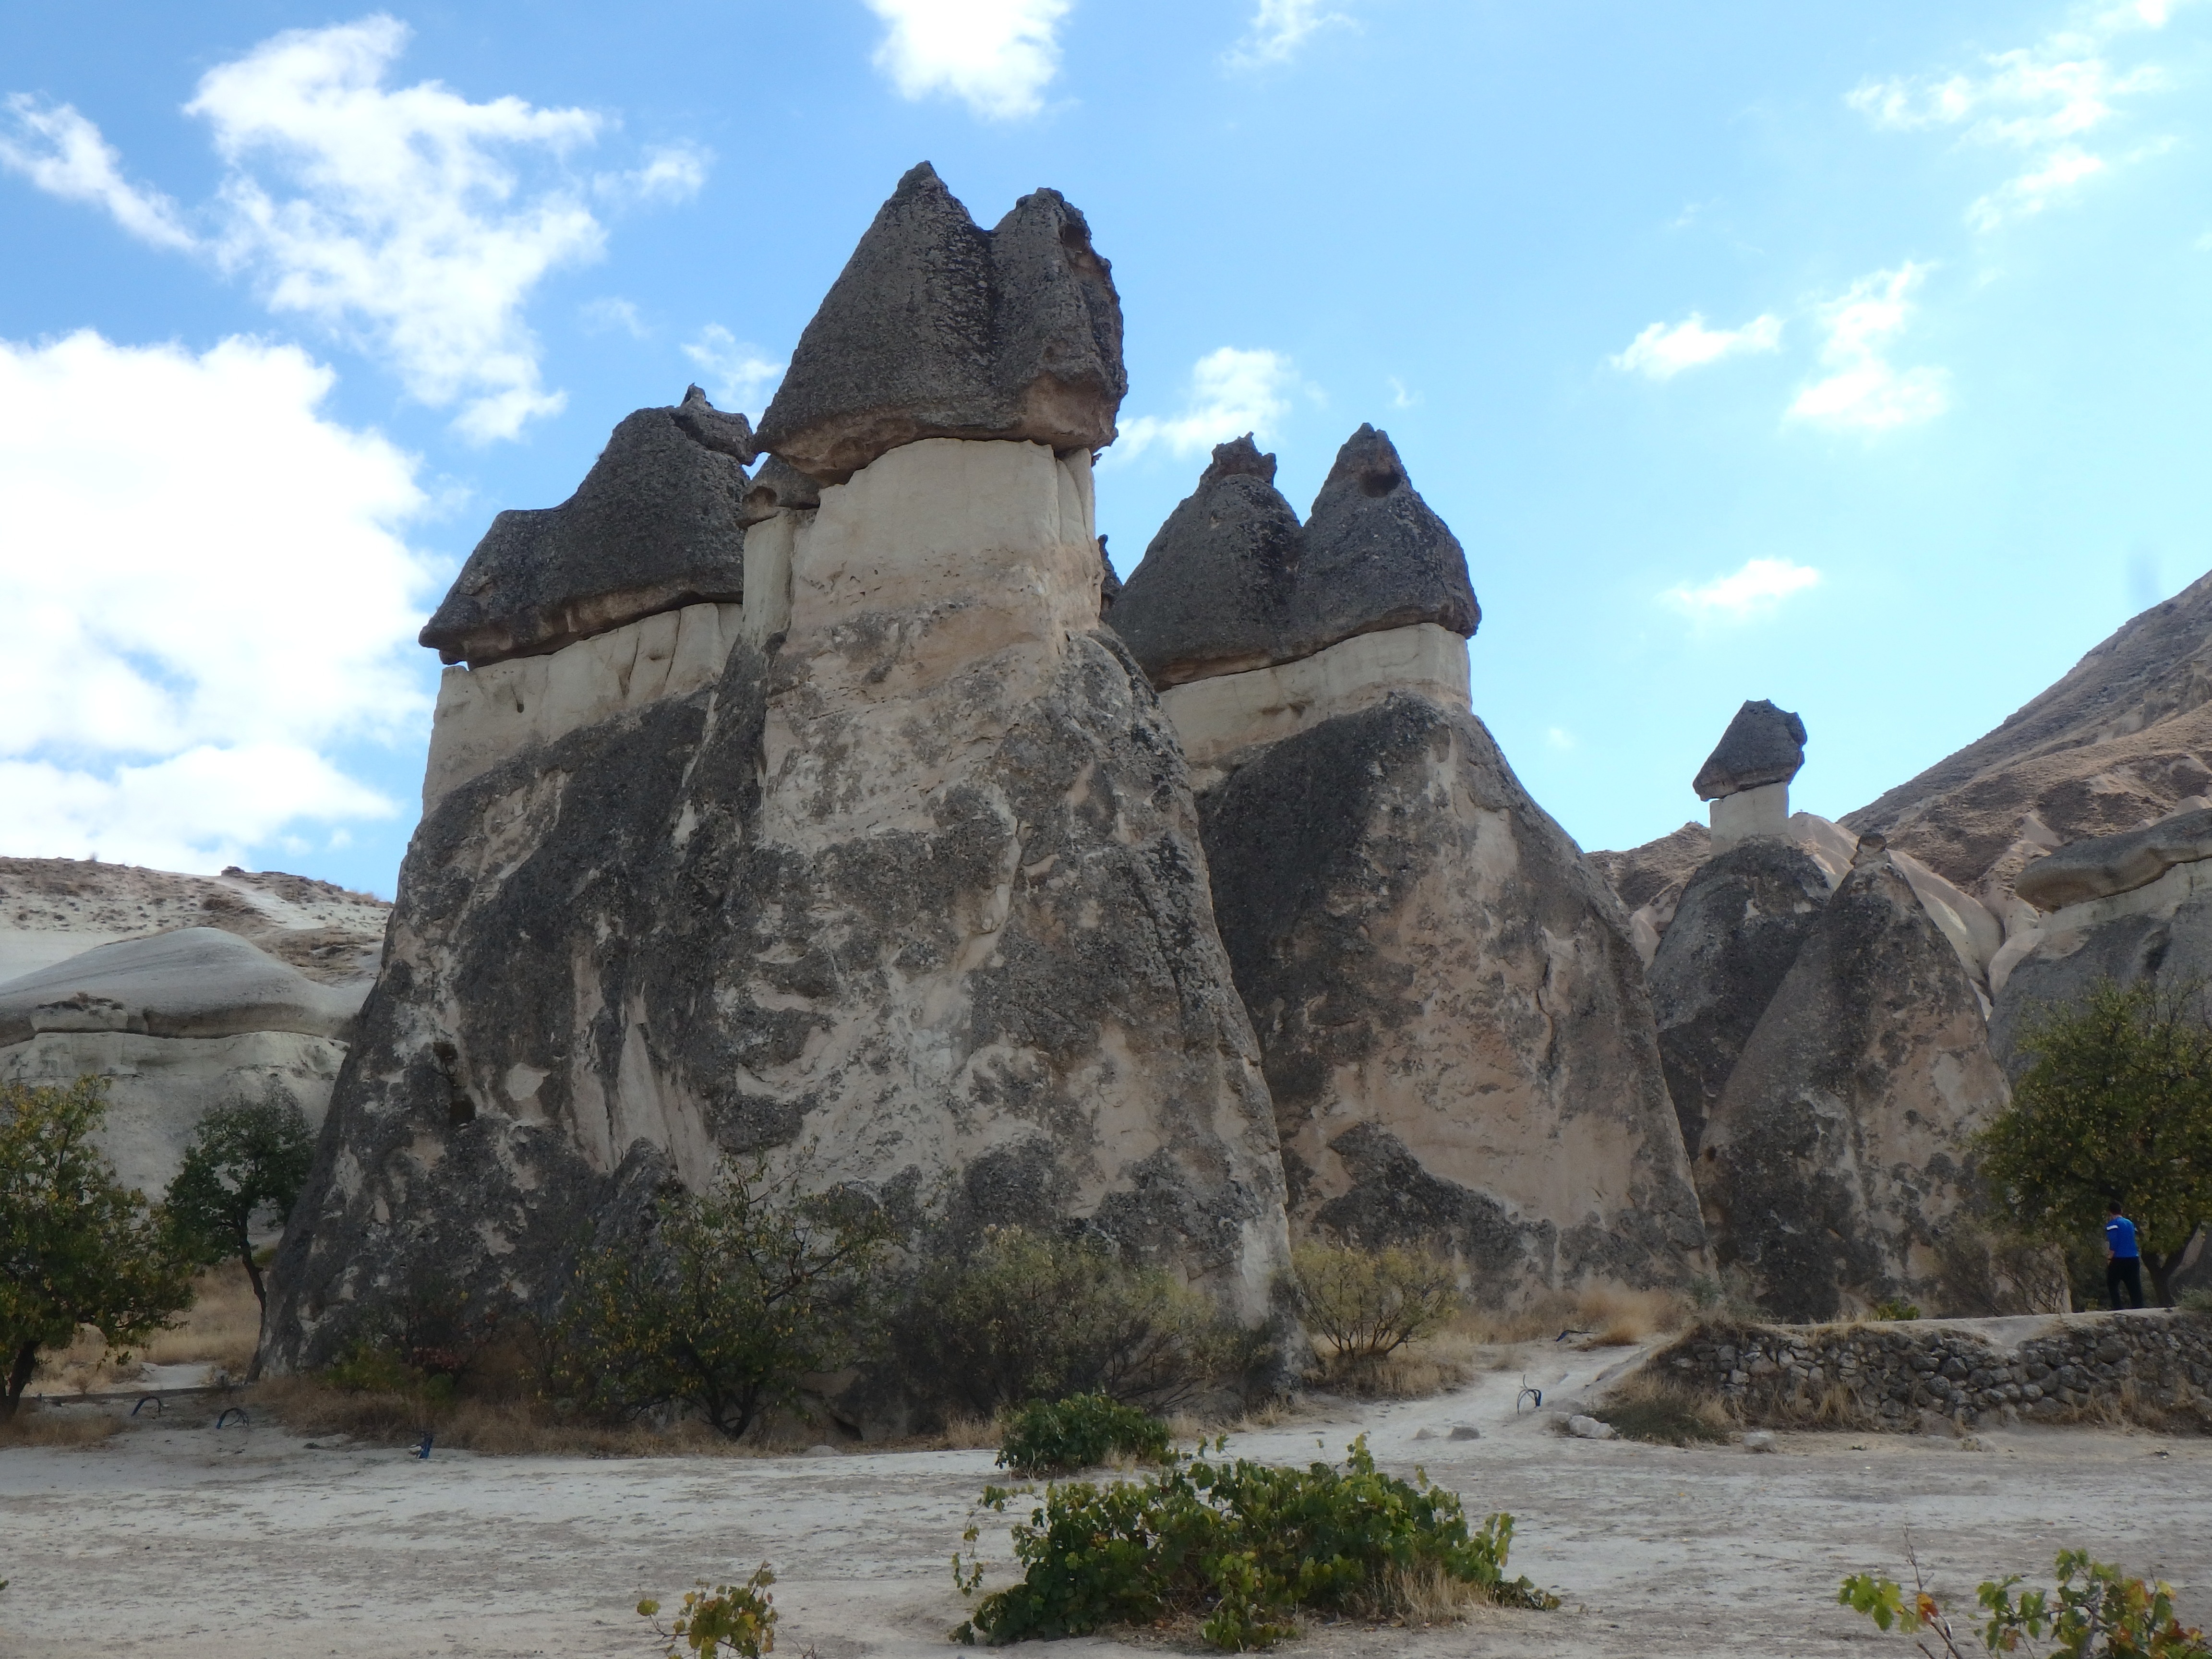
landscape, rock, mountain, sky, sandstone, formation, national park, geology, outcrop, badlands, turkey, escarpment, tourist attraction, cappadocia, historic site, ancient history